Madison Southern High School

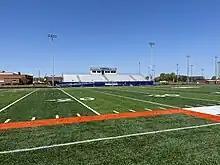
James R. Williams Stadium at the Eagles Football field

To receive a distinguished trophy from KMEA, The band MUST get a score of 80 or higher at a state-sanctioned competition.